Lucas Brothers (company)

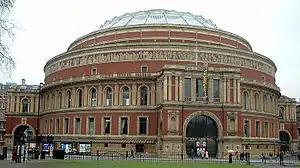
The Royal Albert Hall built by Lucas Brothers

Civil engineering works i.e. railways and bridges were undertaken from 1870 by the joint venture, Lucas and Aird.